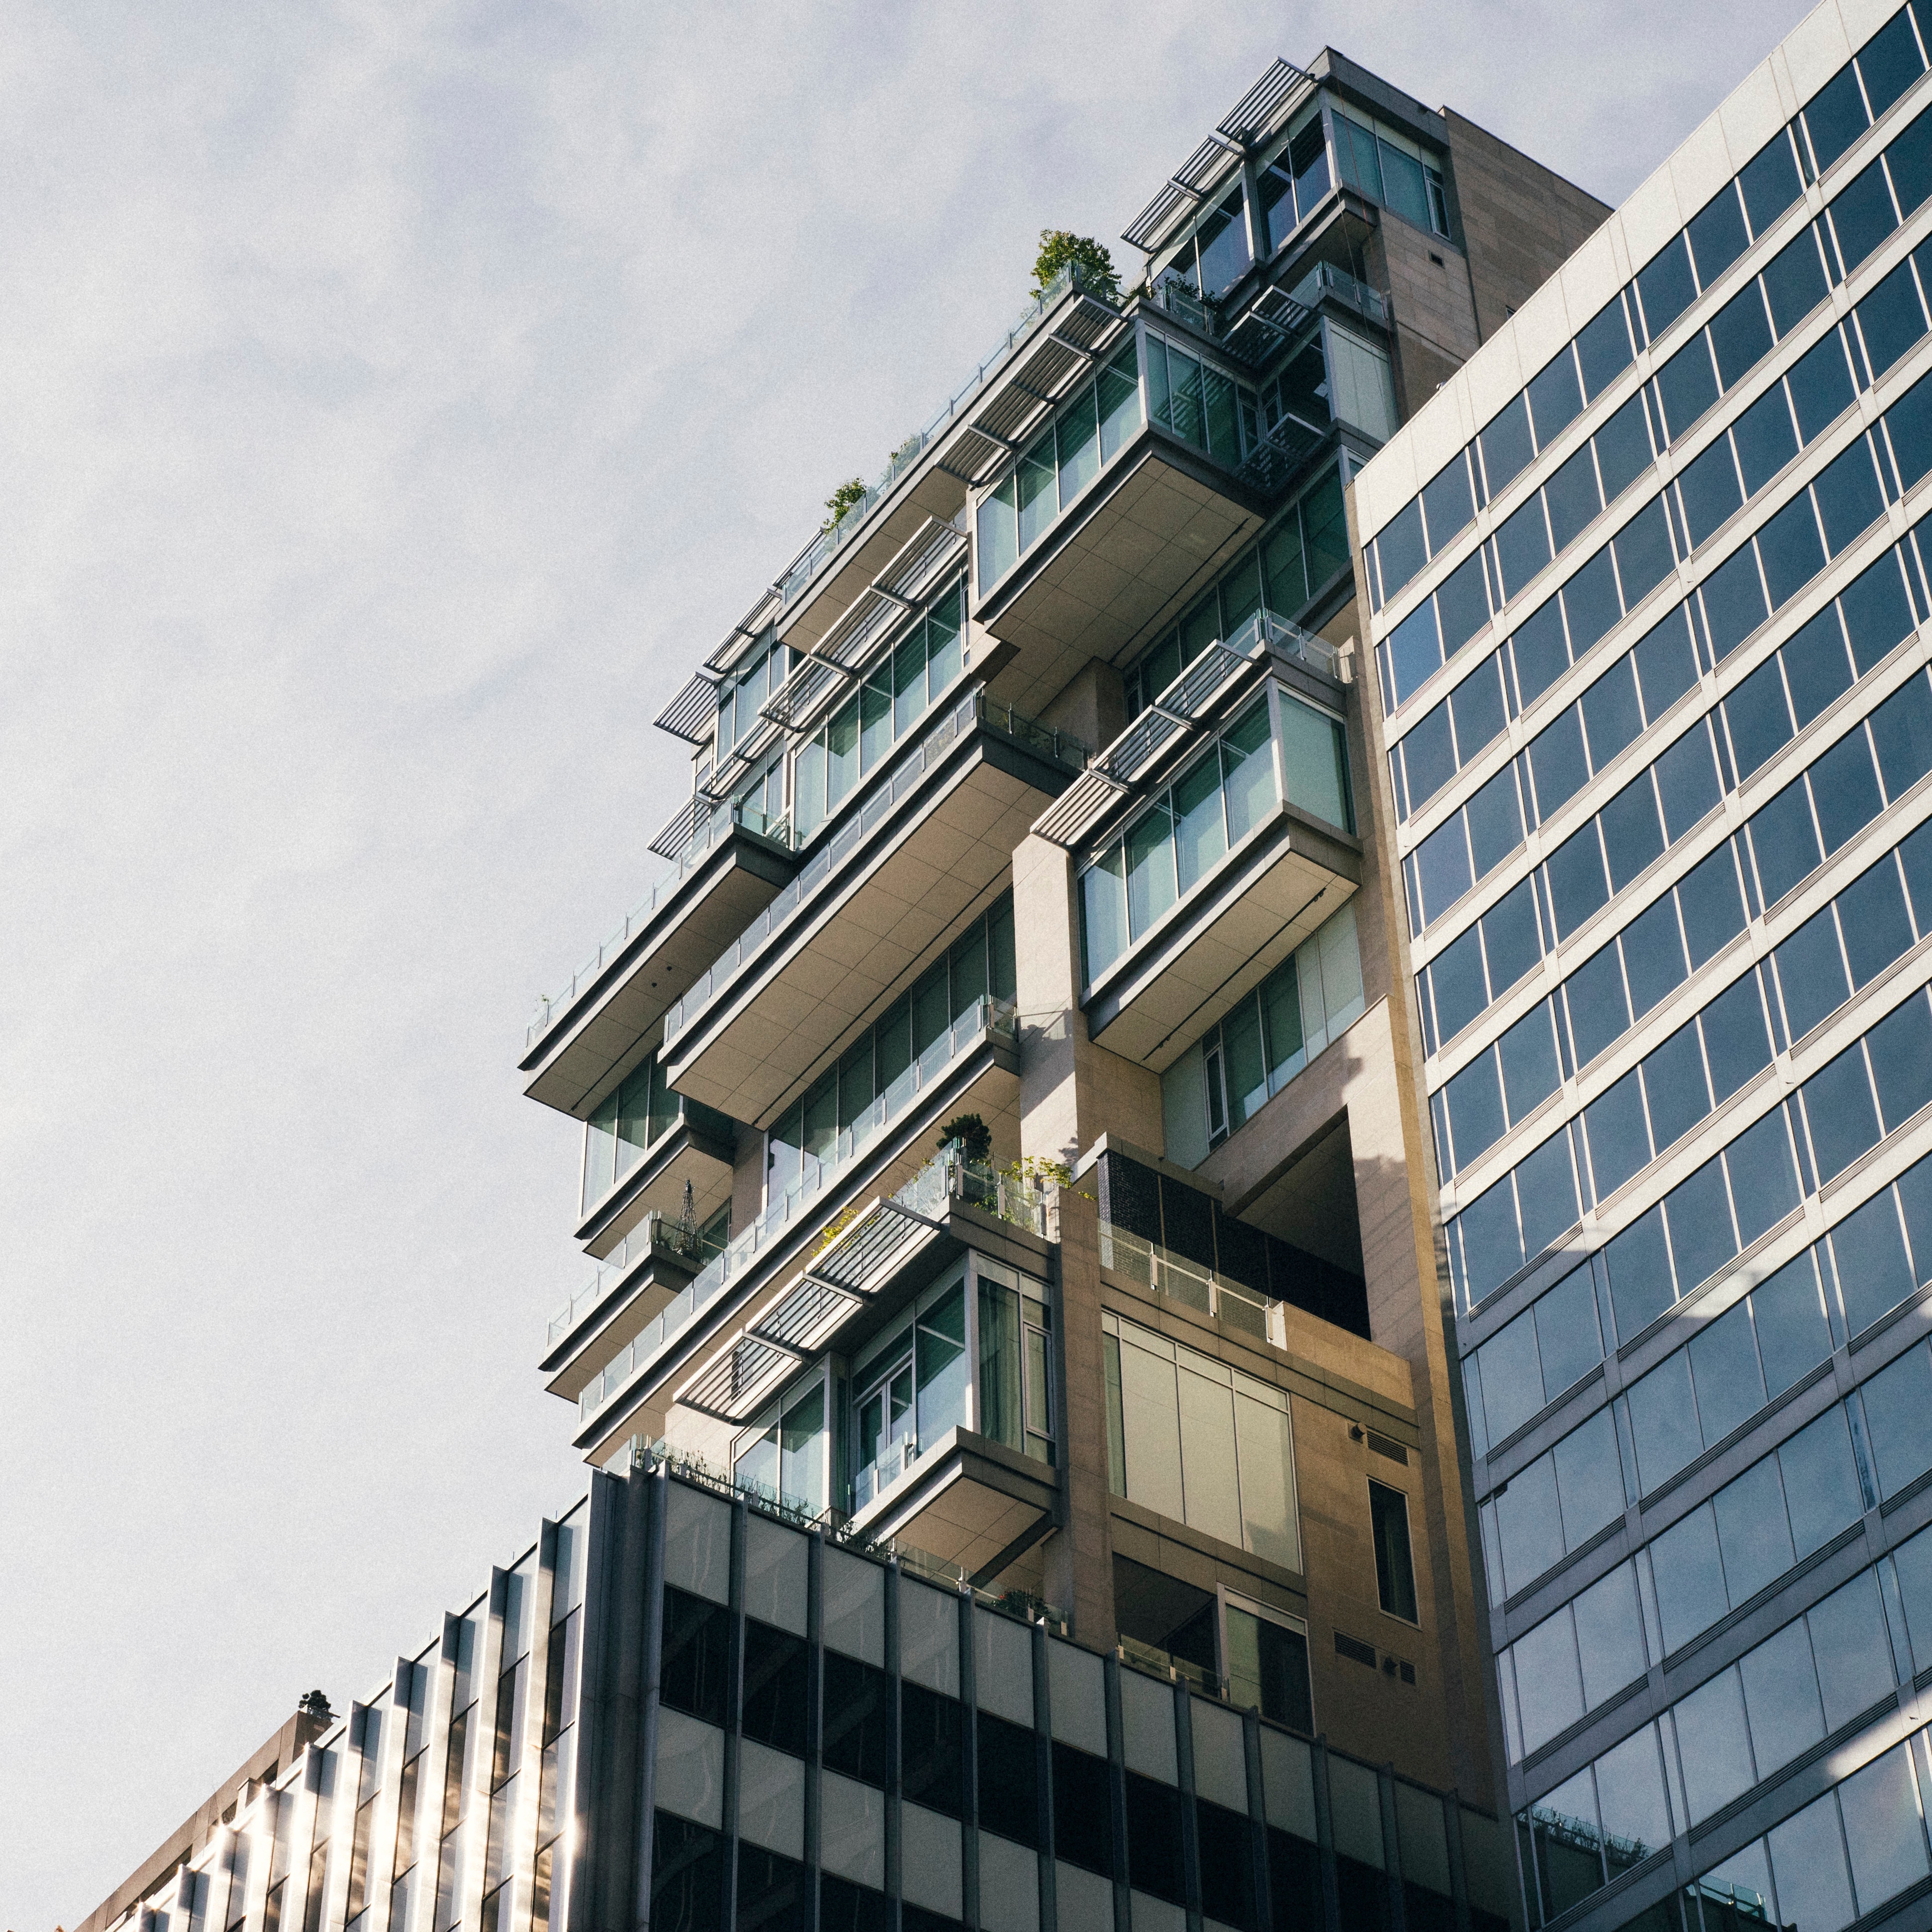
architecture, roof, building, skyscraper, downtown, facade, property, apartment, tower block, condominium, neighbourhood, residential area